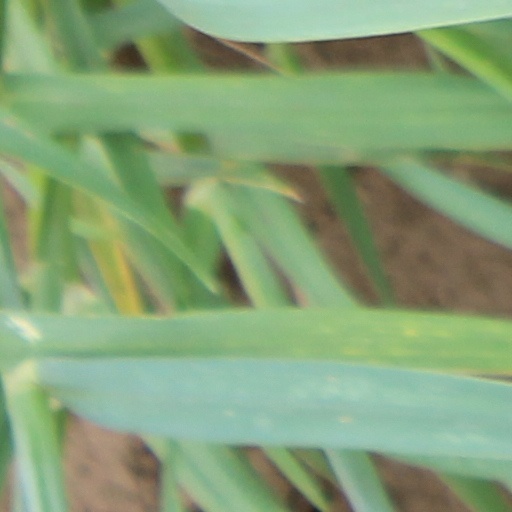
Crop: wheat